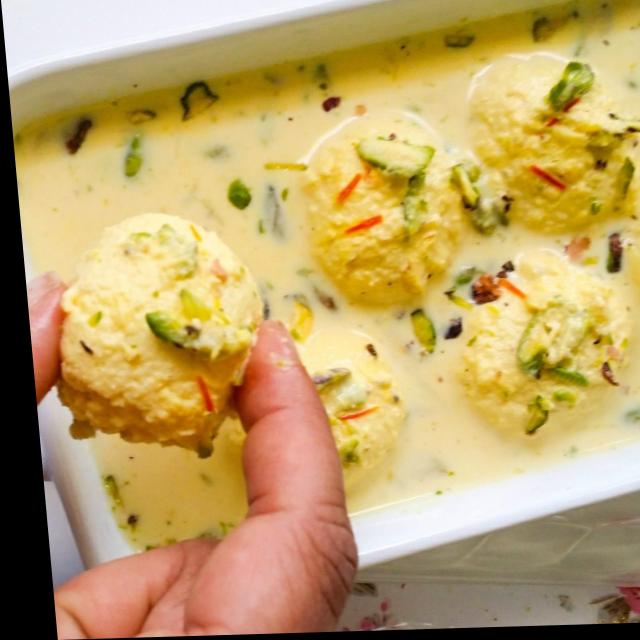
Dish: ras_malai